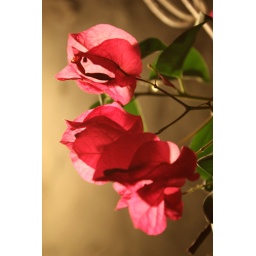
Just one of many shots of flowers around the house in Spain.